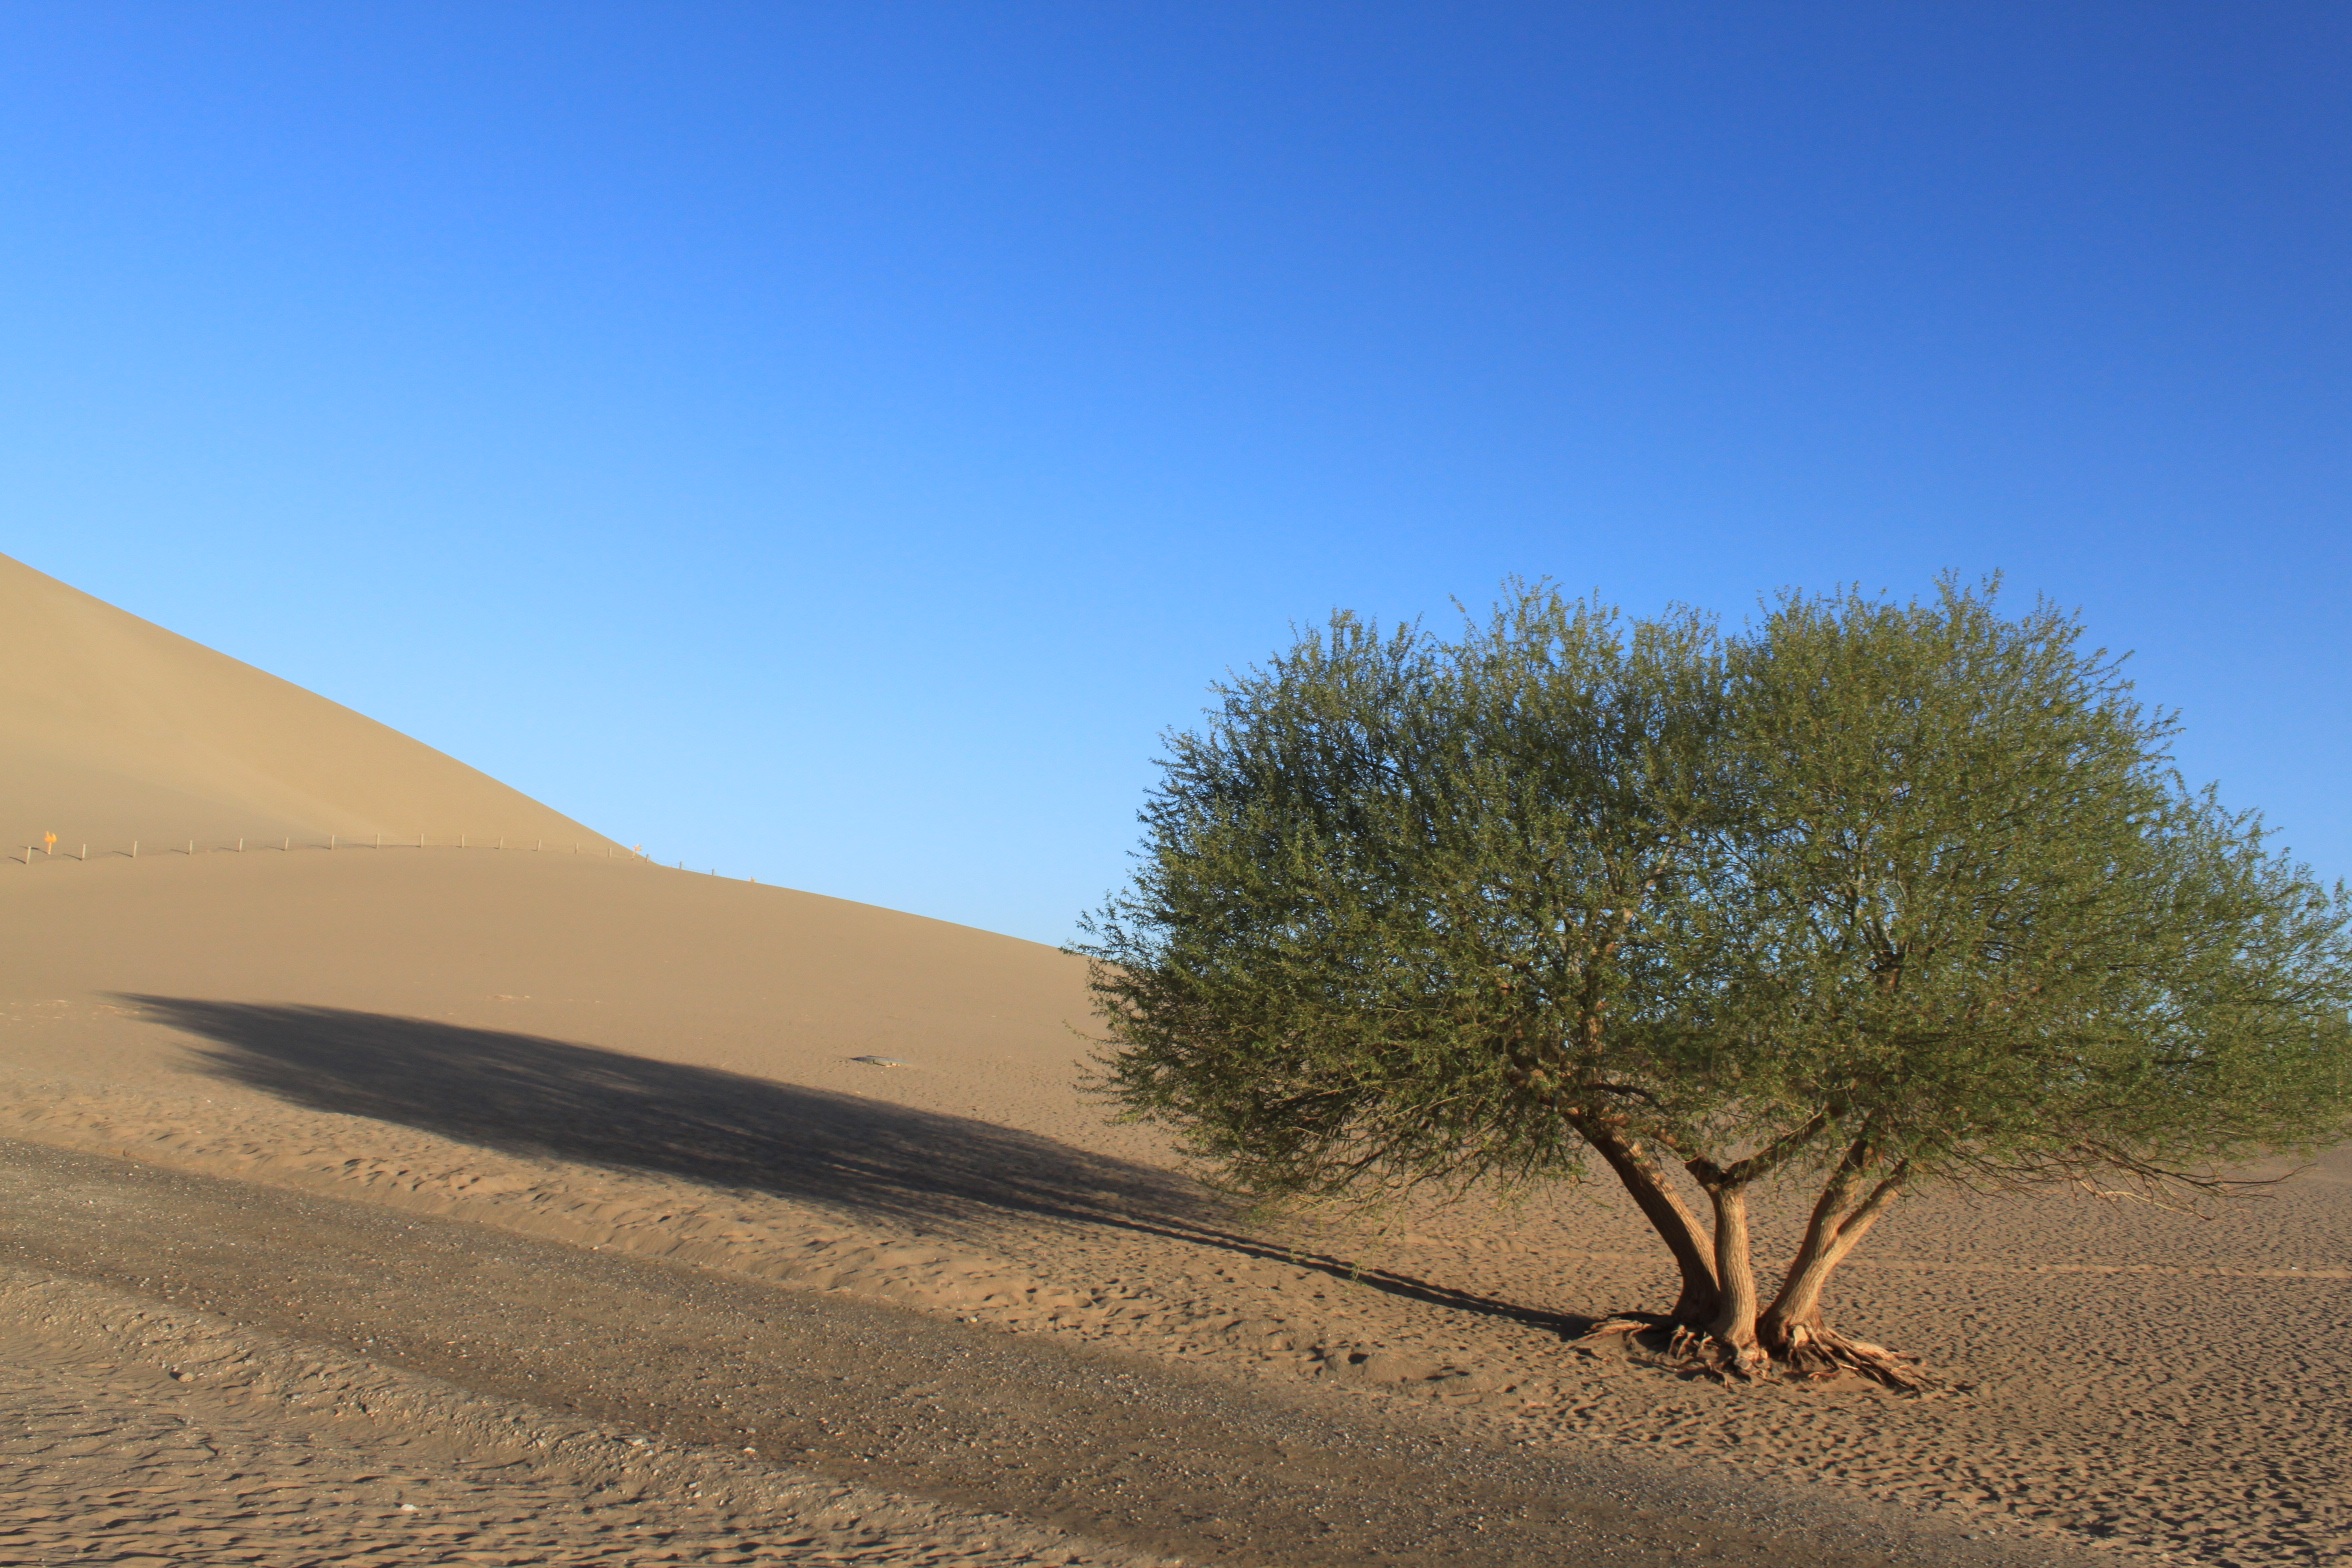
landscape, tree, sand, prairie, desert, dune, soil, savanna, plain, blue sky, grassland, plateau, habitat, ecosystem, sahara, wadi, steppe, landform, erg, natural environment, geographical feature, aeolian landform